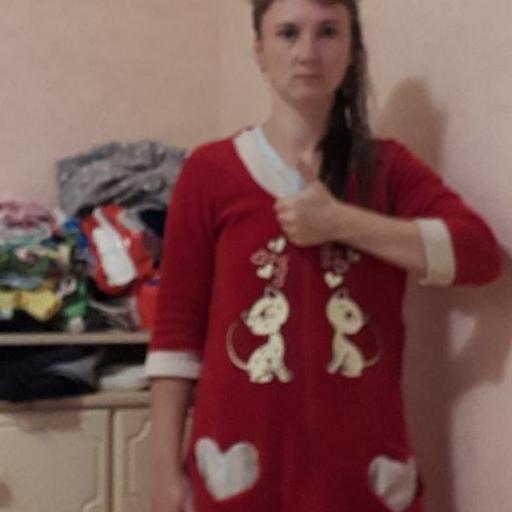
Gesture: like